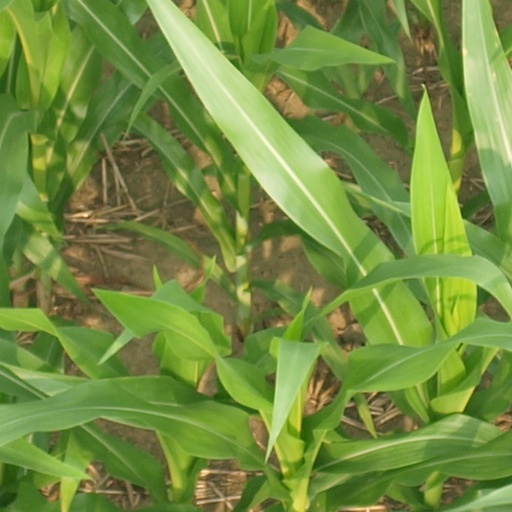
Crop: maize; corn